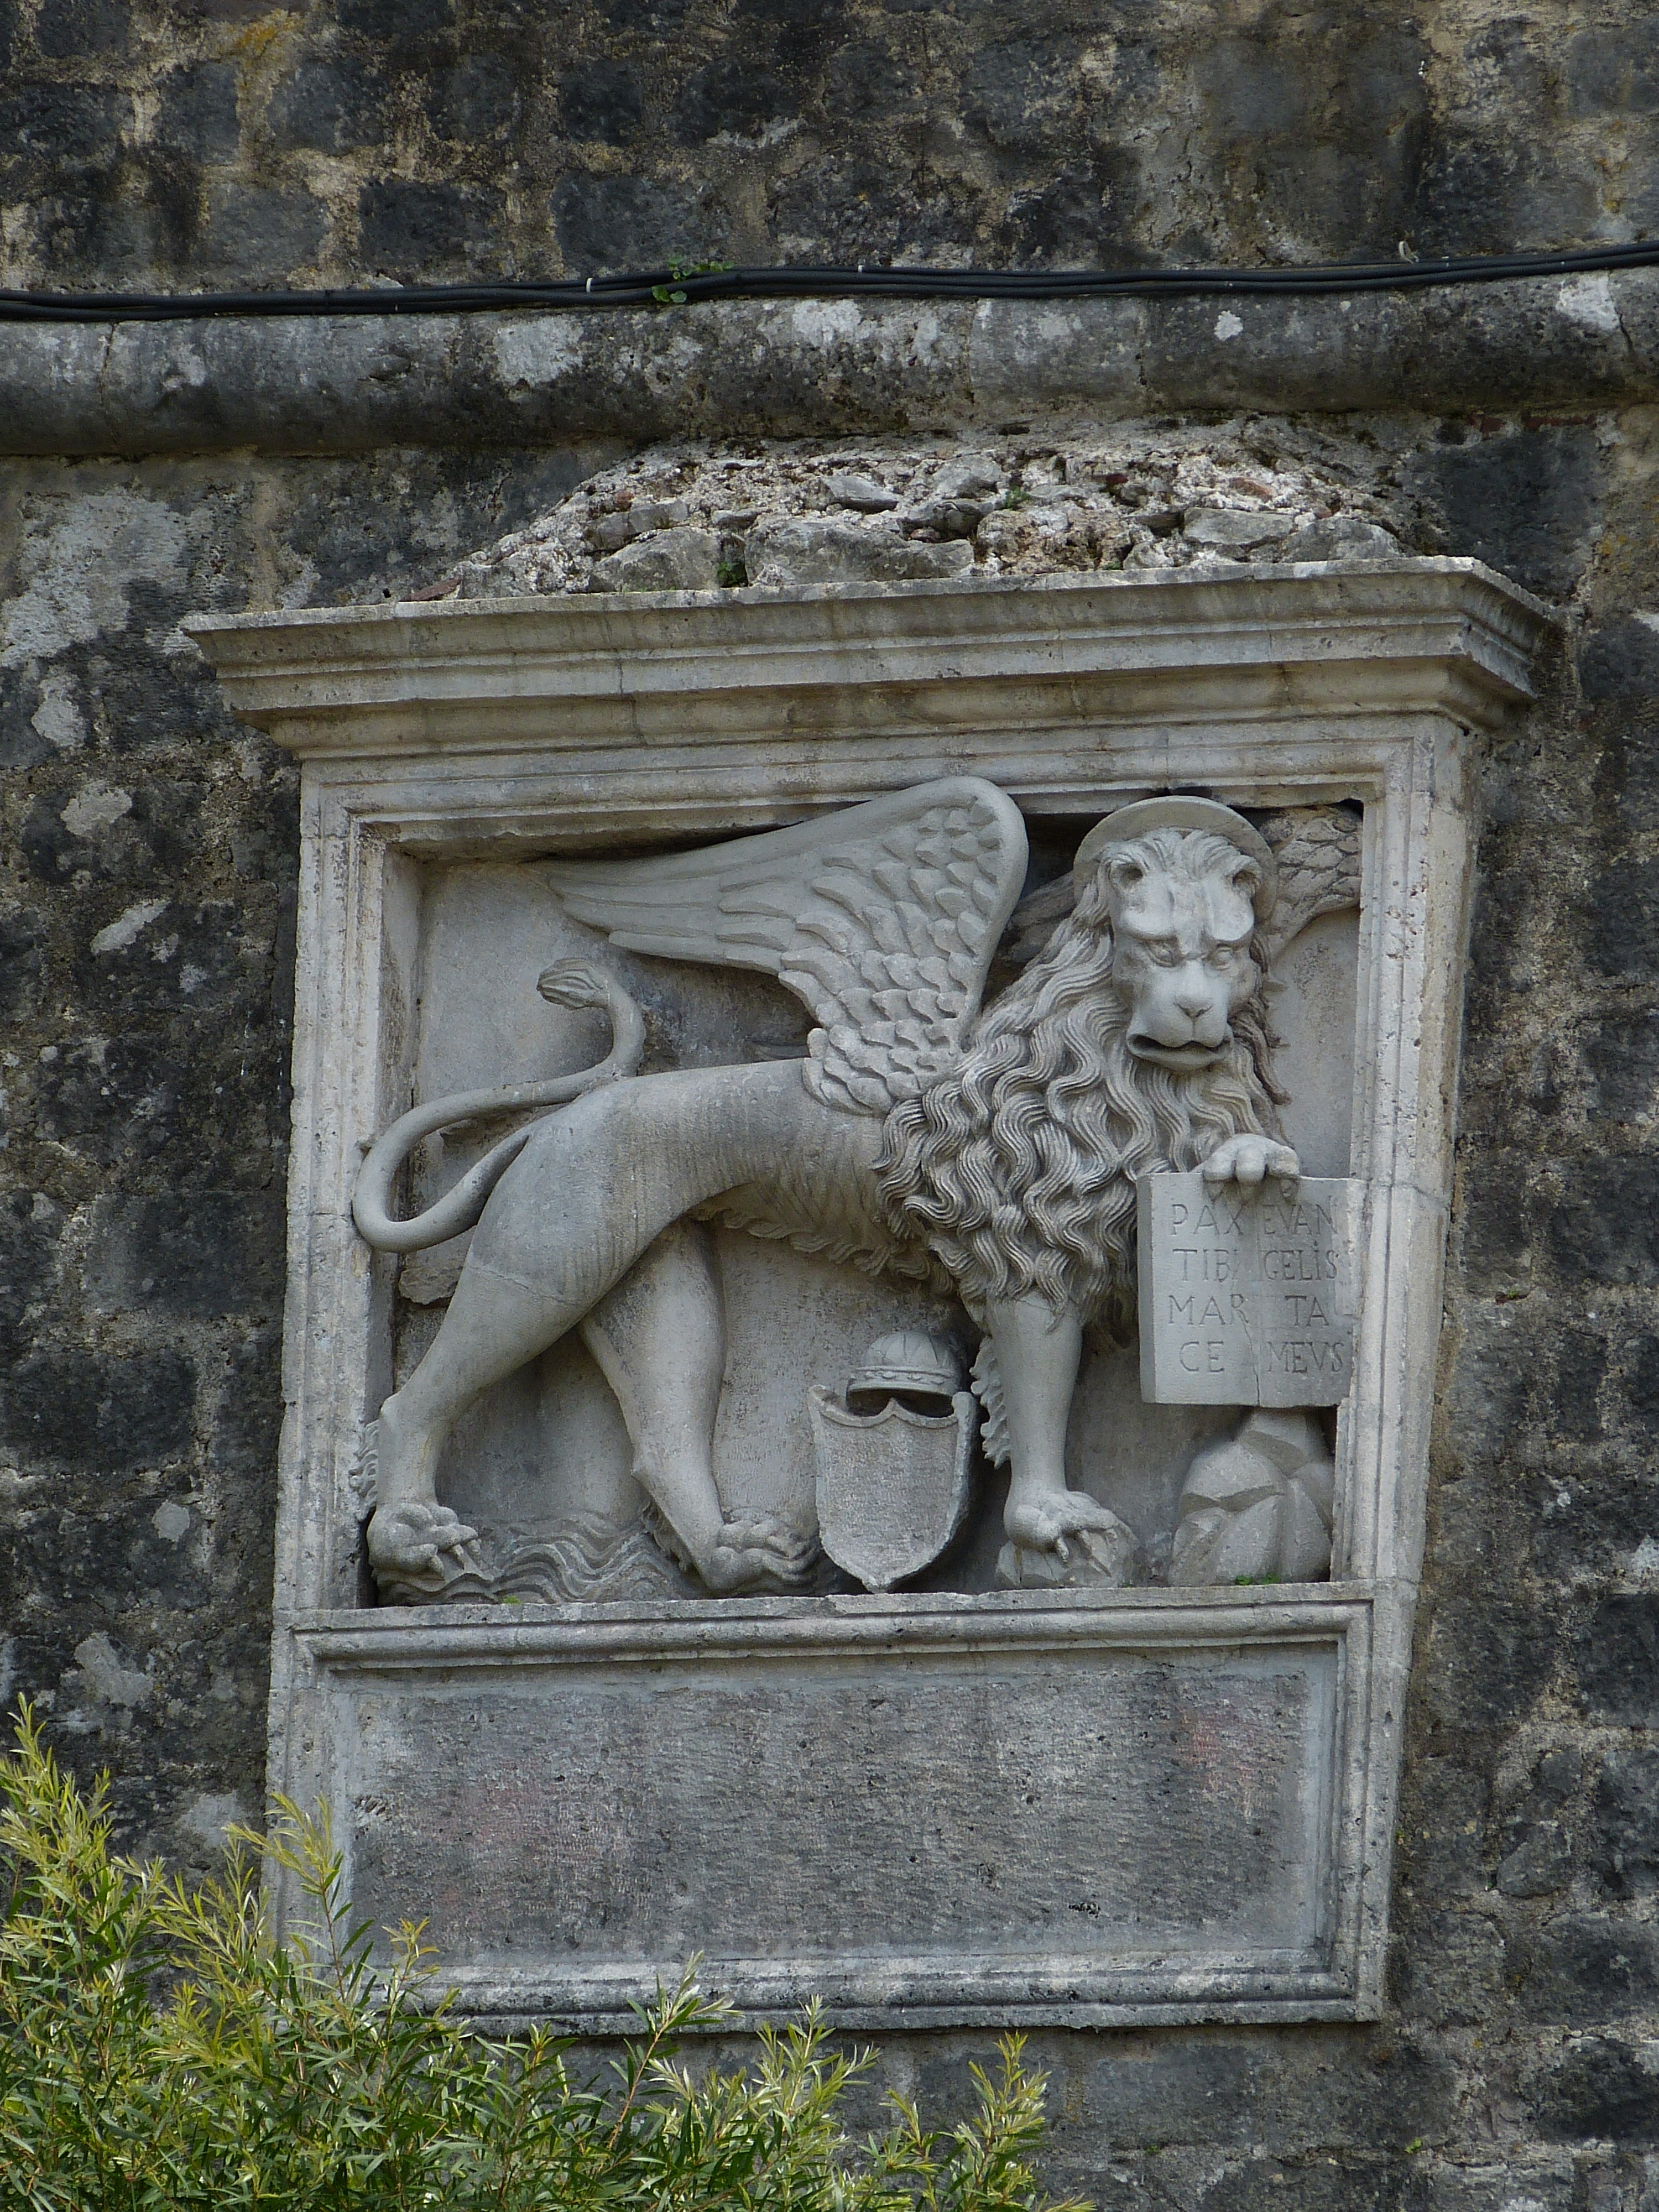
rock, wing, monument, statue, venice, lion, world heritage, gargoyle, old town, sculpture, art, temple, history, unesco, carving, relief, historically, middle ages, montenegro, kotor, venetian, coat of arms, stone carving, unesco world heritage, balkan, ancient history